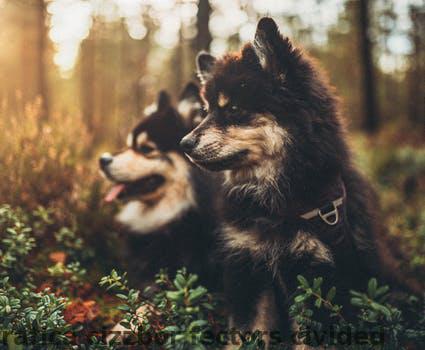
Label: Watermark